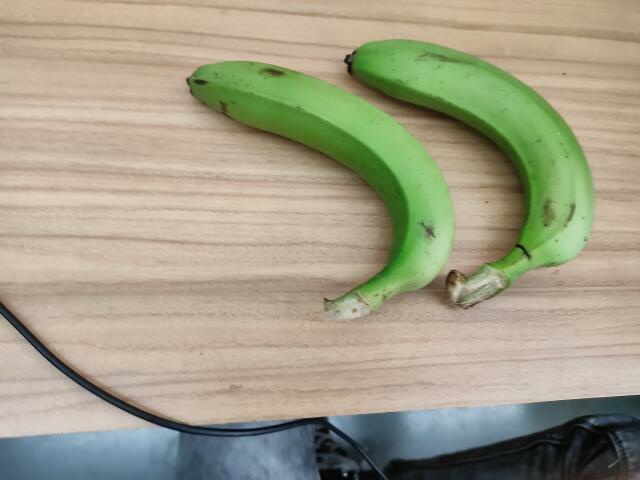
Label: Raw_Banana